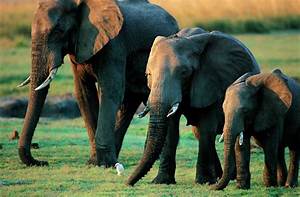
Label: elefante